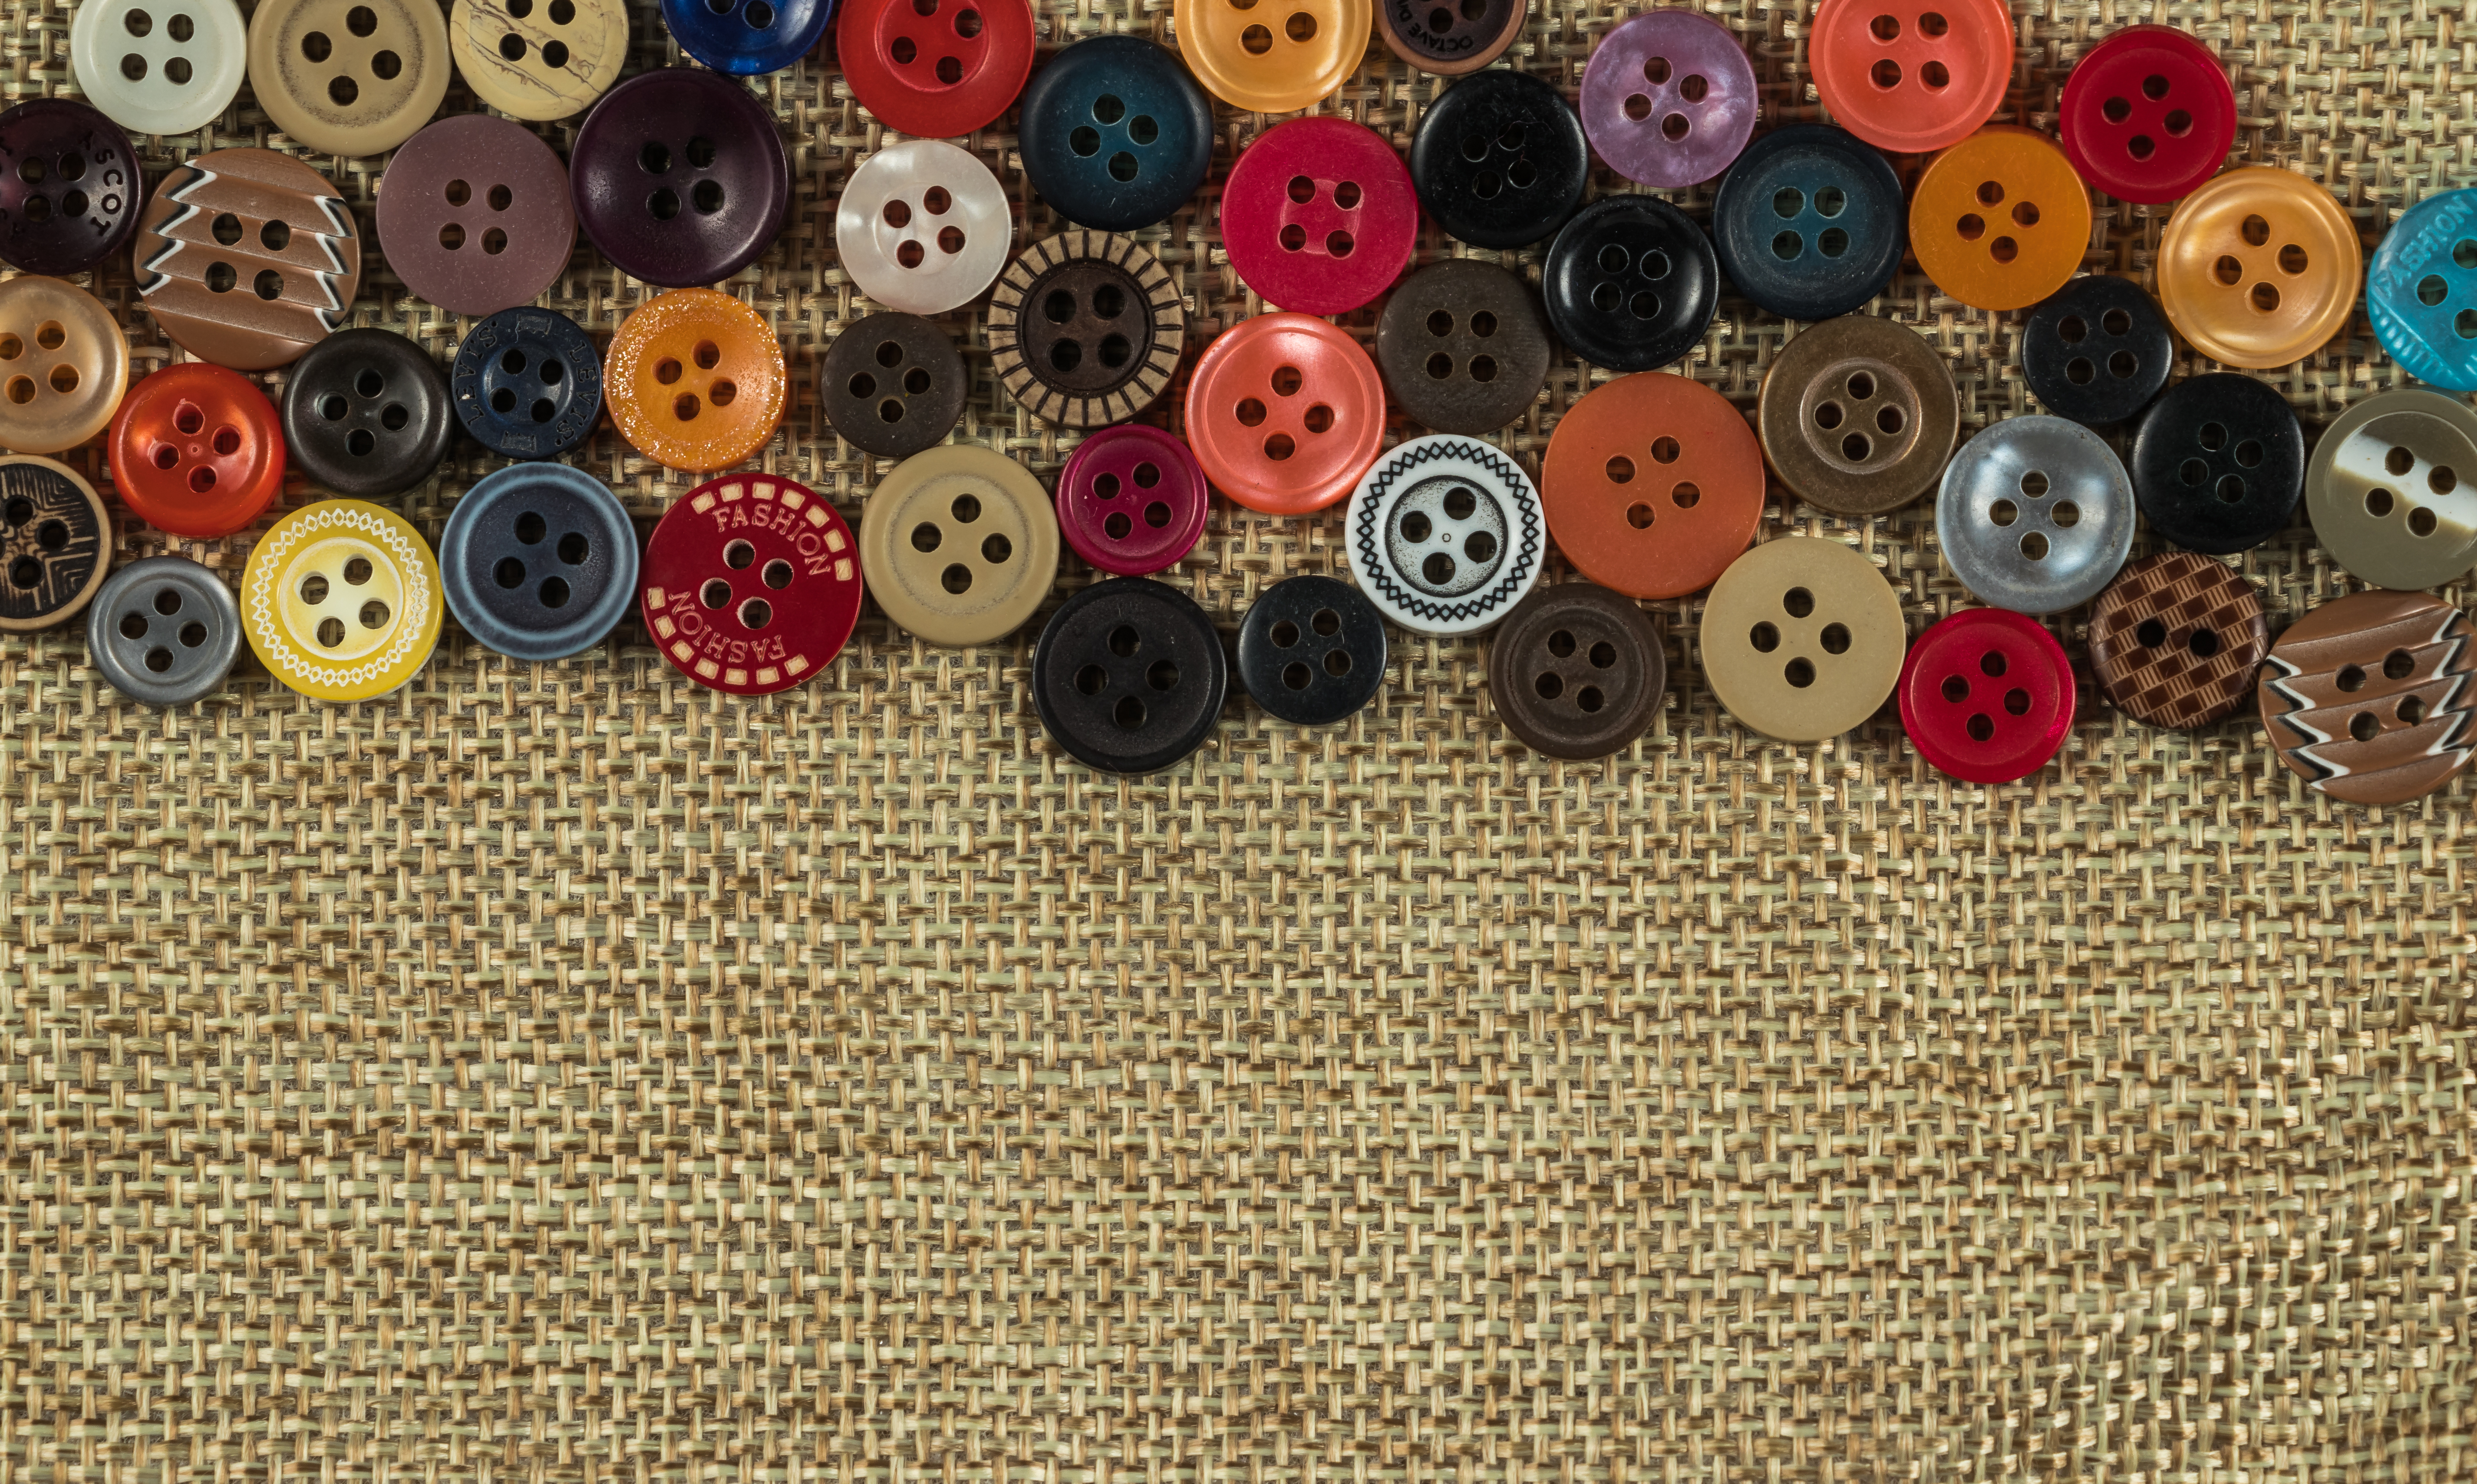
arrangement, assorted, bright, button, buttons sewing, canvas, casual, circle, cloth, clothes, clothing, collection, color, colorful, colour, colourful, copy space, cotton, craft, cutout, decoration, design, dress, dressmaking, fabric, fashion, fiber, group, handicraft, handmade, industry, material, measure, mixed, nobody, object, objects, pattern, plastic, repair, round, seam, seamstress, set, sew, sewing, sewing buttons, sewing pattern, sewing tools, stitch, tailor, tailoring, tape, textile, texture, textured, thread, tools, variety, various